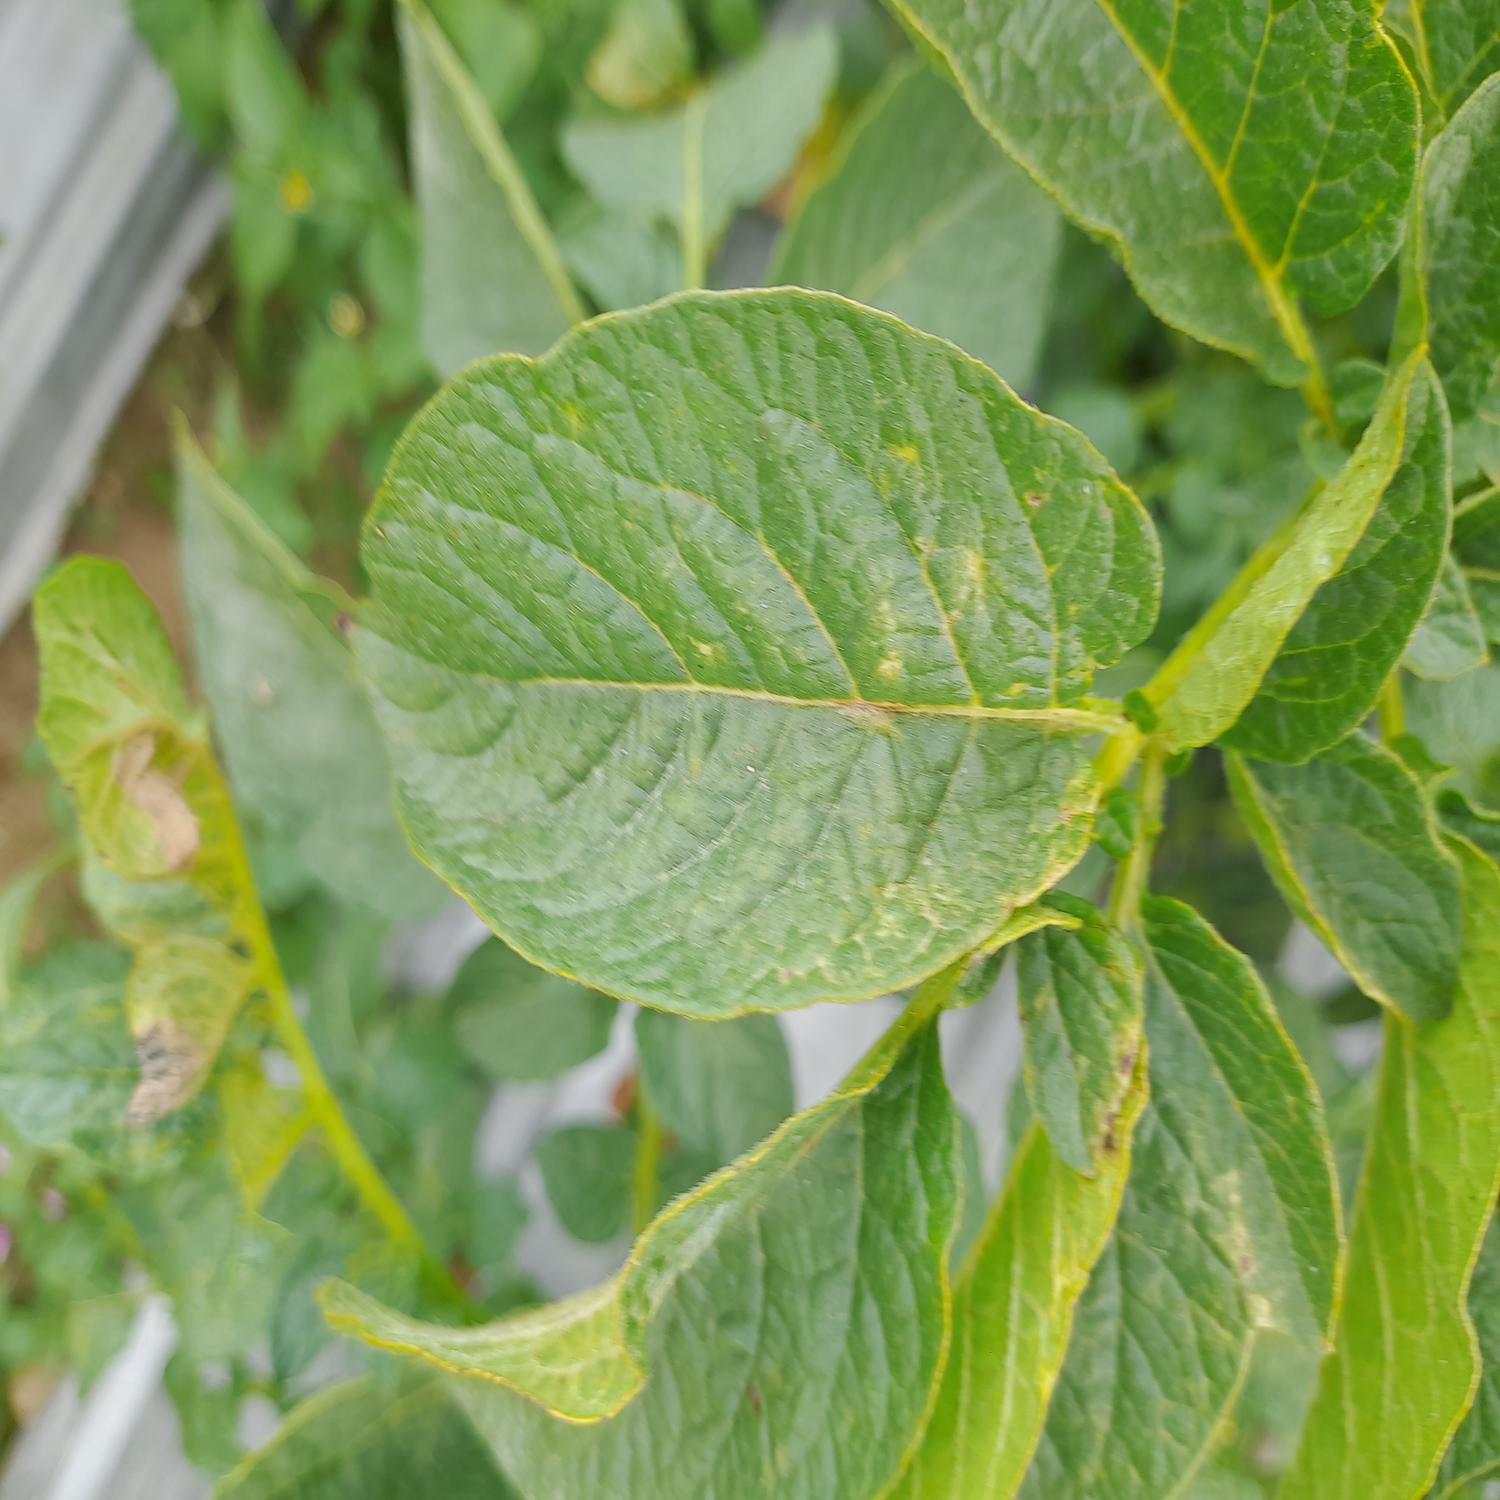
Label: Virus